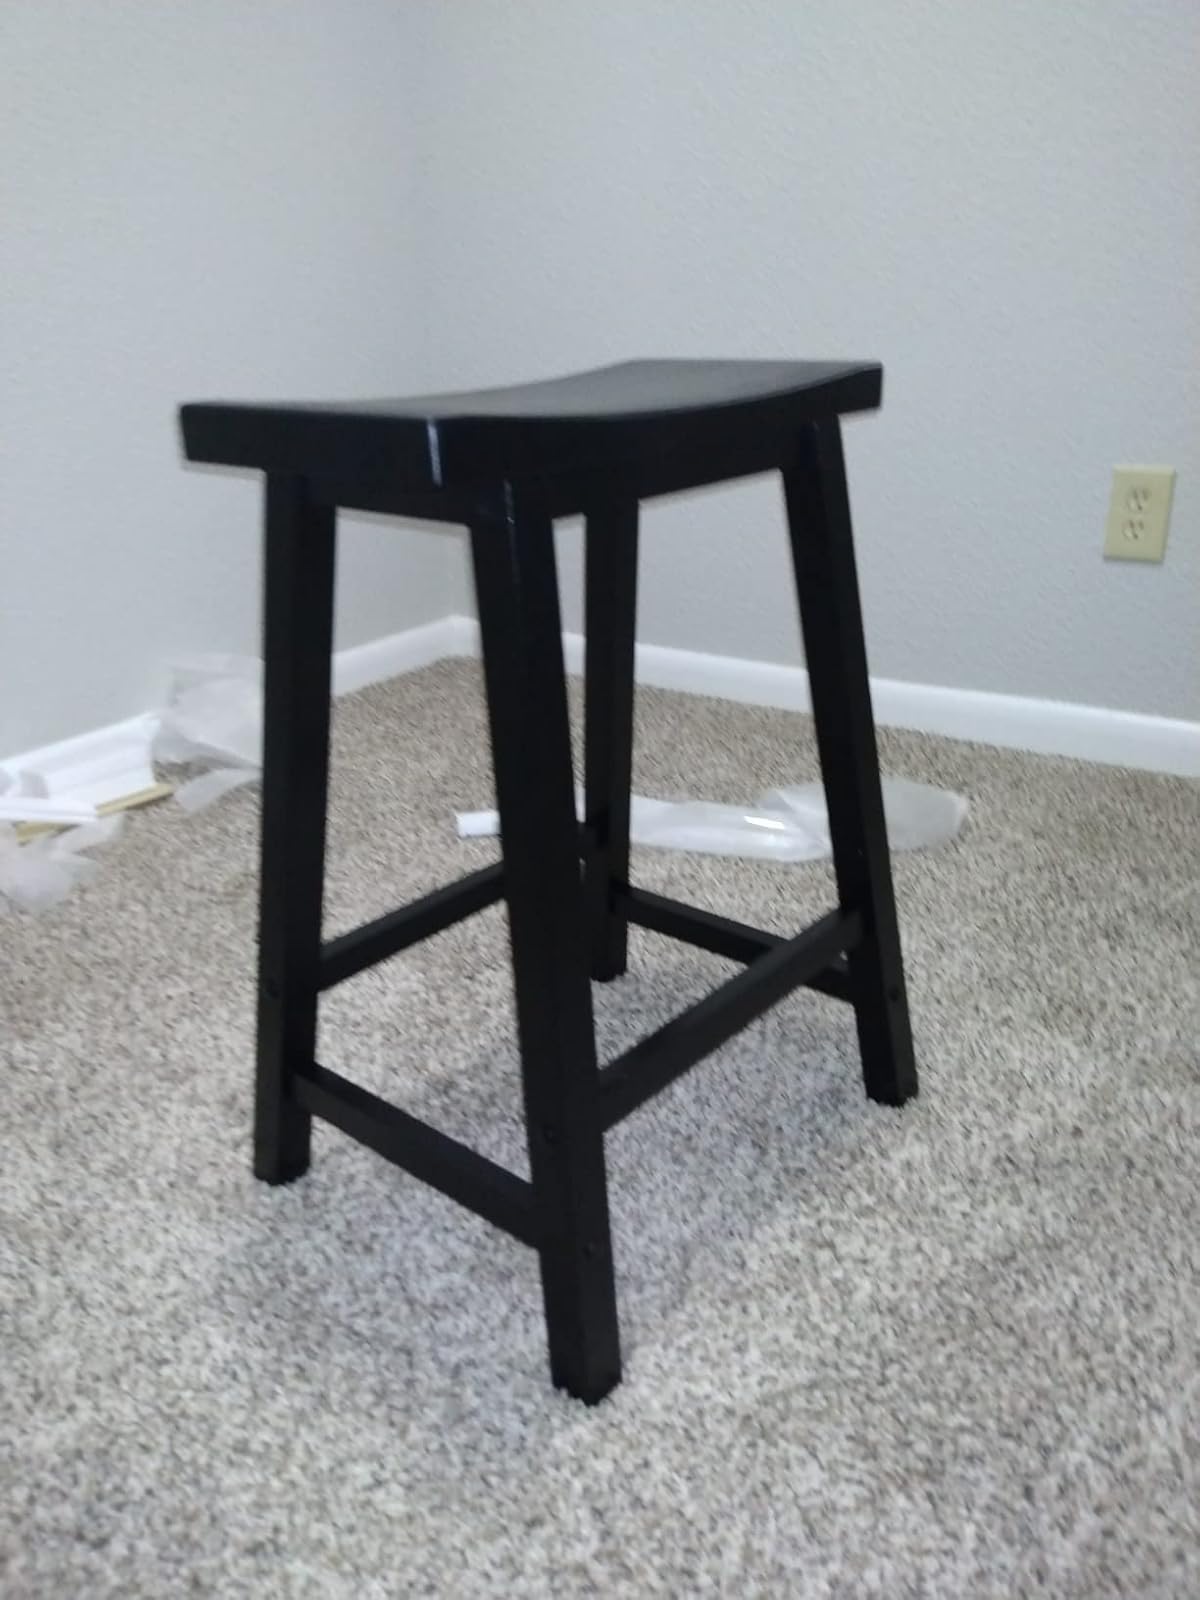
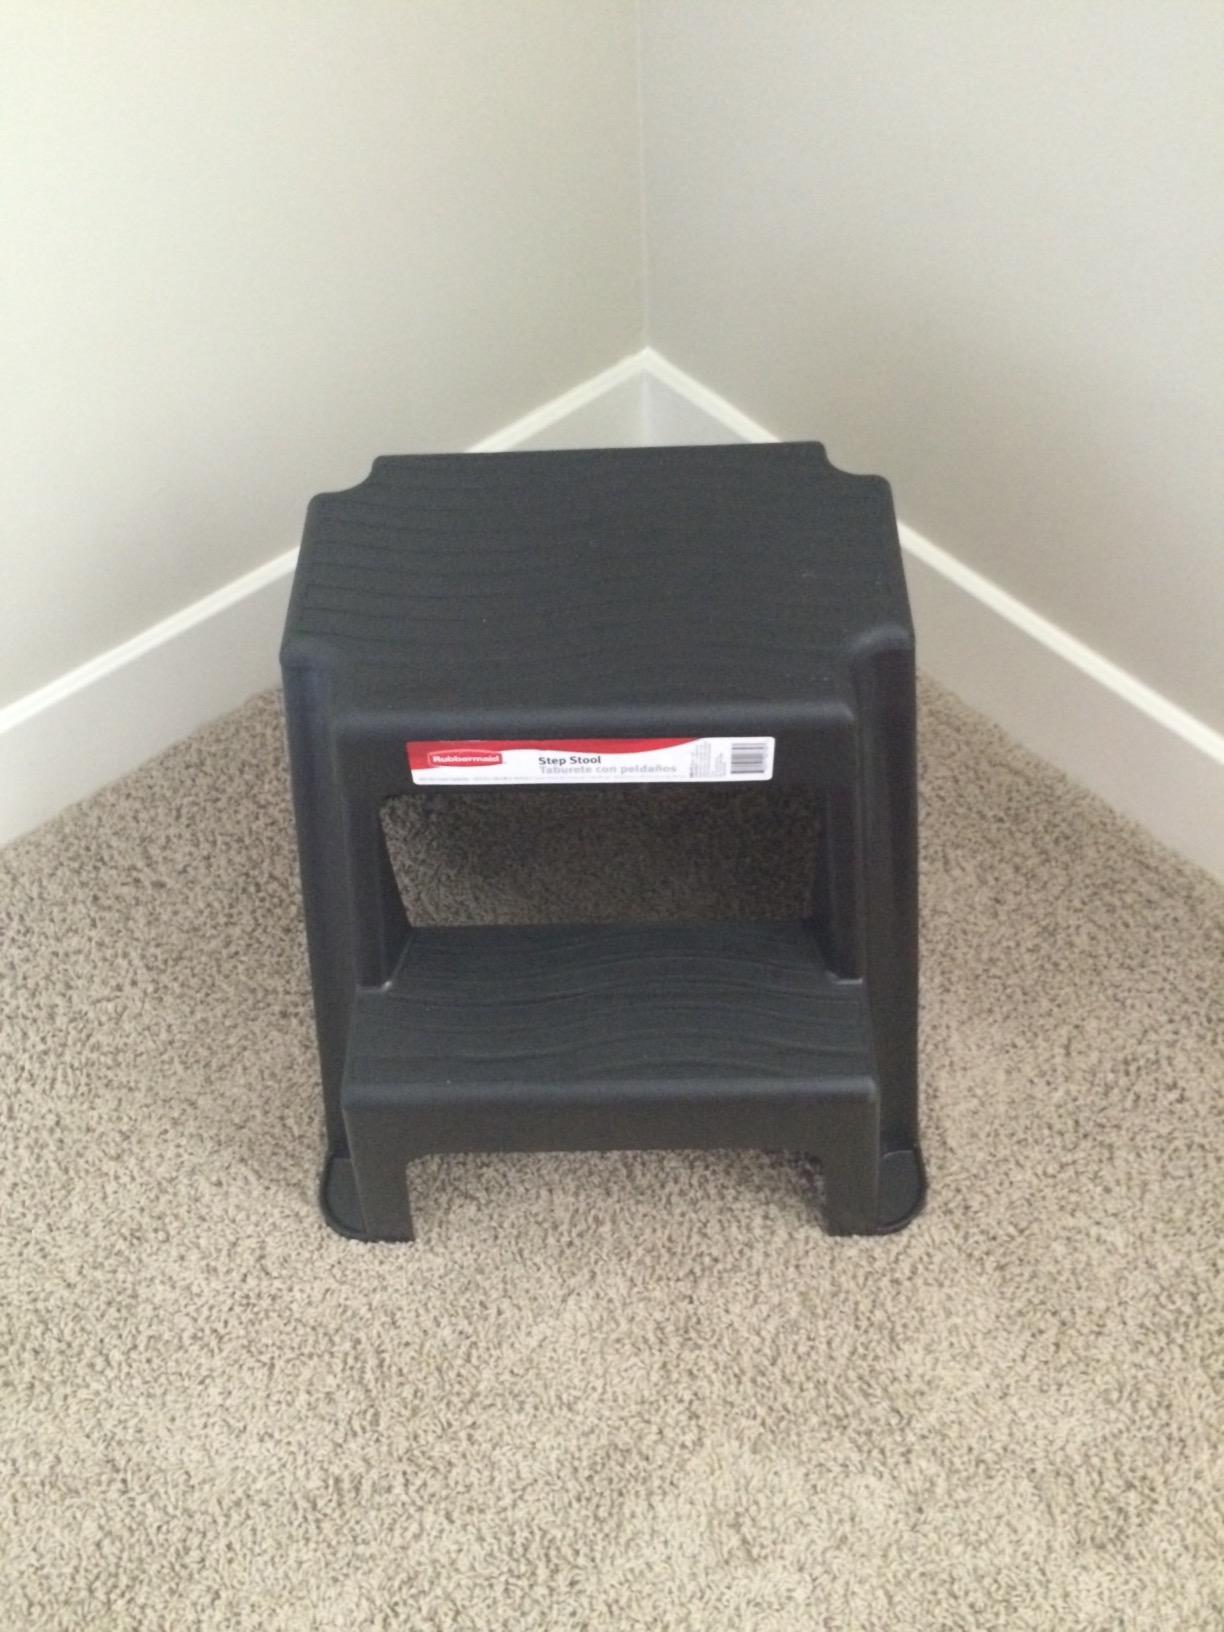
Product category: stool
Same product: no